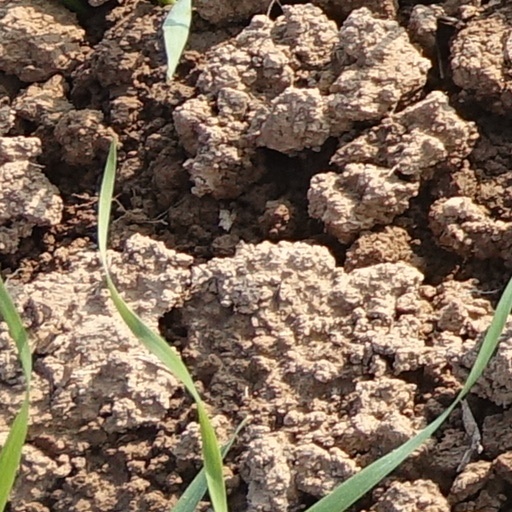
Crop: wheat